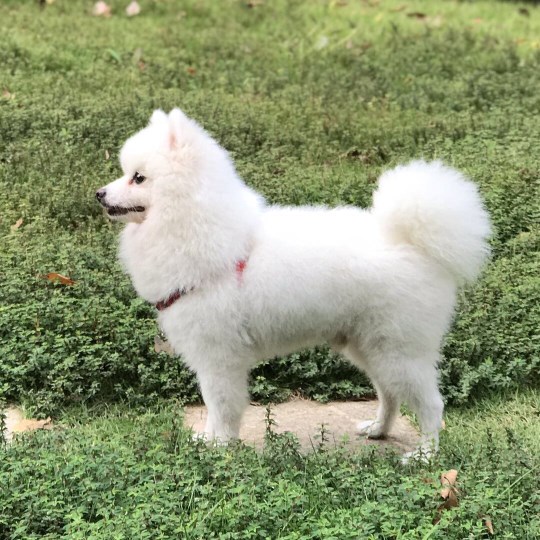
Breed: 1936-n000005-Pomeranian